Edgar Kant

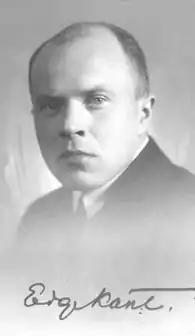
Edgar Kant (circa 1930)

Edgar Kant (21 February 1902, Tallinn – 16 October 1978, Lund) was an Estonian geographer and economist. He laid the foundation for Estonian urban geography.